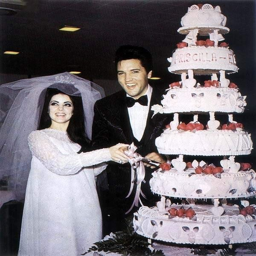
blues artist cutting the cake for the press .